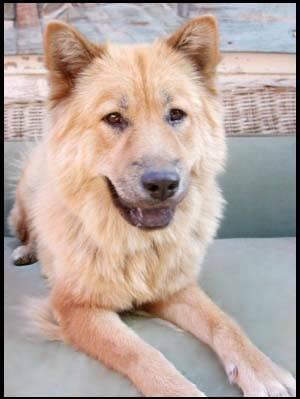
dog